Chris Moran

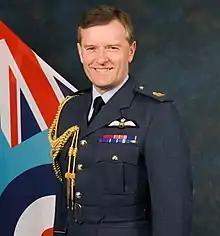
Air Chief Marshal Moran

Air Chief Marshal Sir Christopher Hugh Moran, (28 April 1956 – 26 May 2010) was a fast jet pilot and later a senior commander in the Royal Air Force. He was Commander-in-Chief of Air Command at the time of his unexpected death.